Agnes Bennett

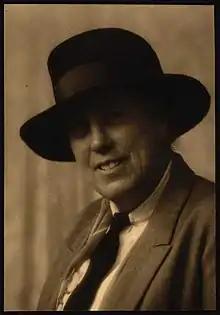
Agnes Bennett passport photo (1931)

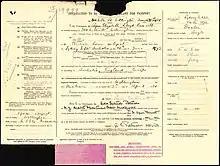
Agnes Bennett passport application (1931)

Bennett became the first president of the Wellington branch of the International Federation of University Women in 1923 and represented New Zealand at its world conference at Cracow, Poland, in 1936. She had visited Australia often since 1905, and in 1938–39 was a medical officer at the hospital at Burketown, North Queensland. She returned to Wellington and in 1939, helped to form the Women's War Service Auxiliary.